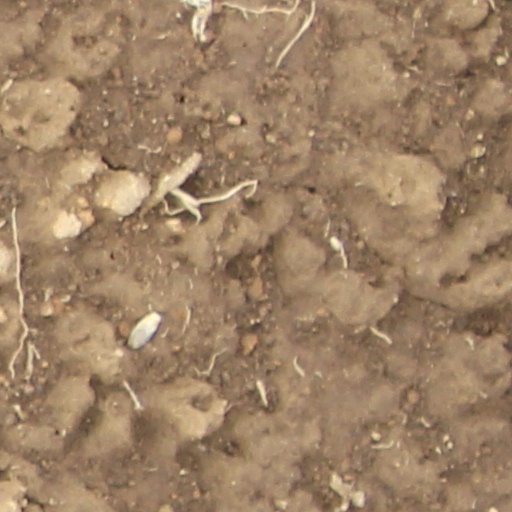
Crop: wheat